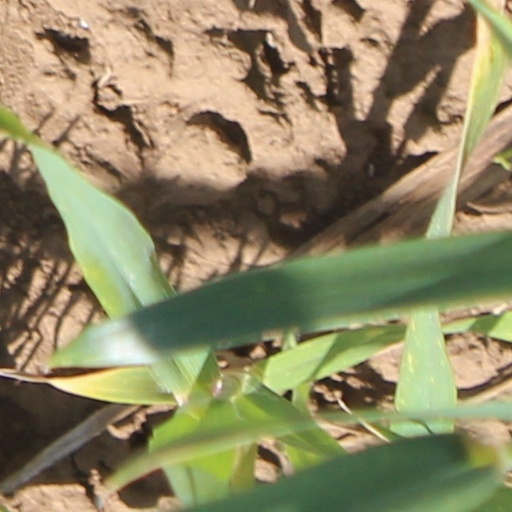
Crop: wheat